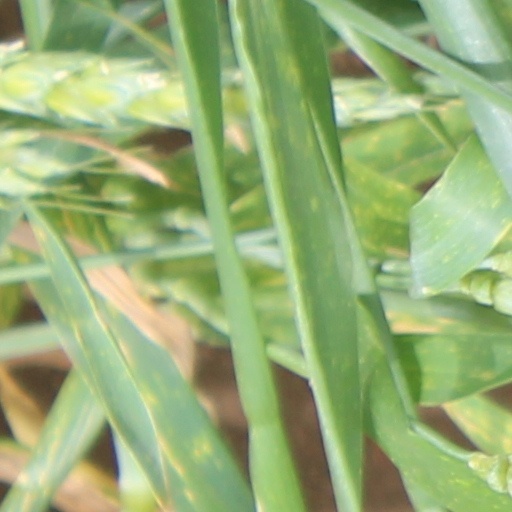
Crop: wheat